Nina Wu

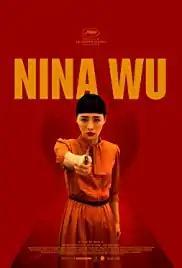
Film poster

Nina Wu is a 2019 Taiwanese psychological drama film directed by Midi Z. It was screened in the Un Certain Regard section at the 2019 Cannes Film Festival.